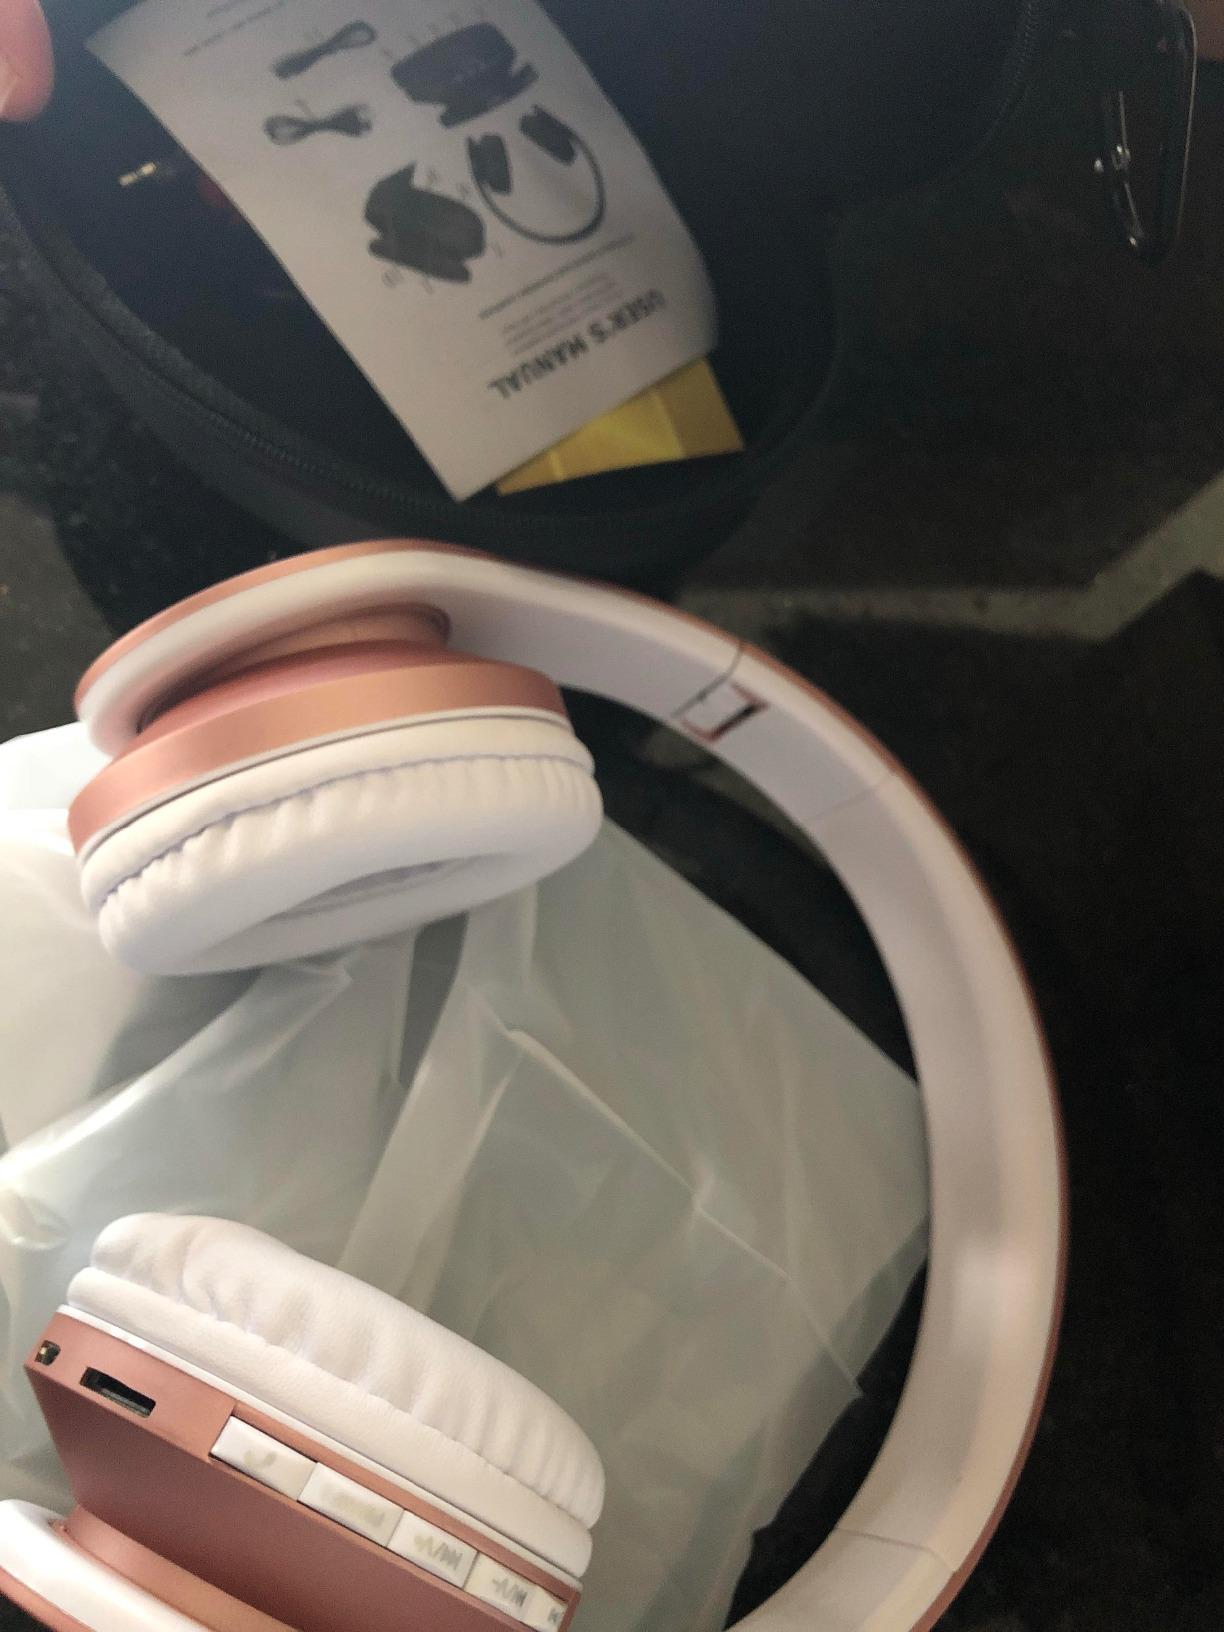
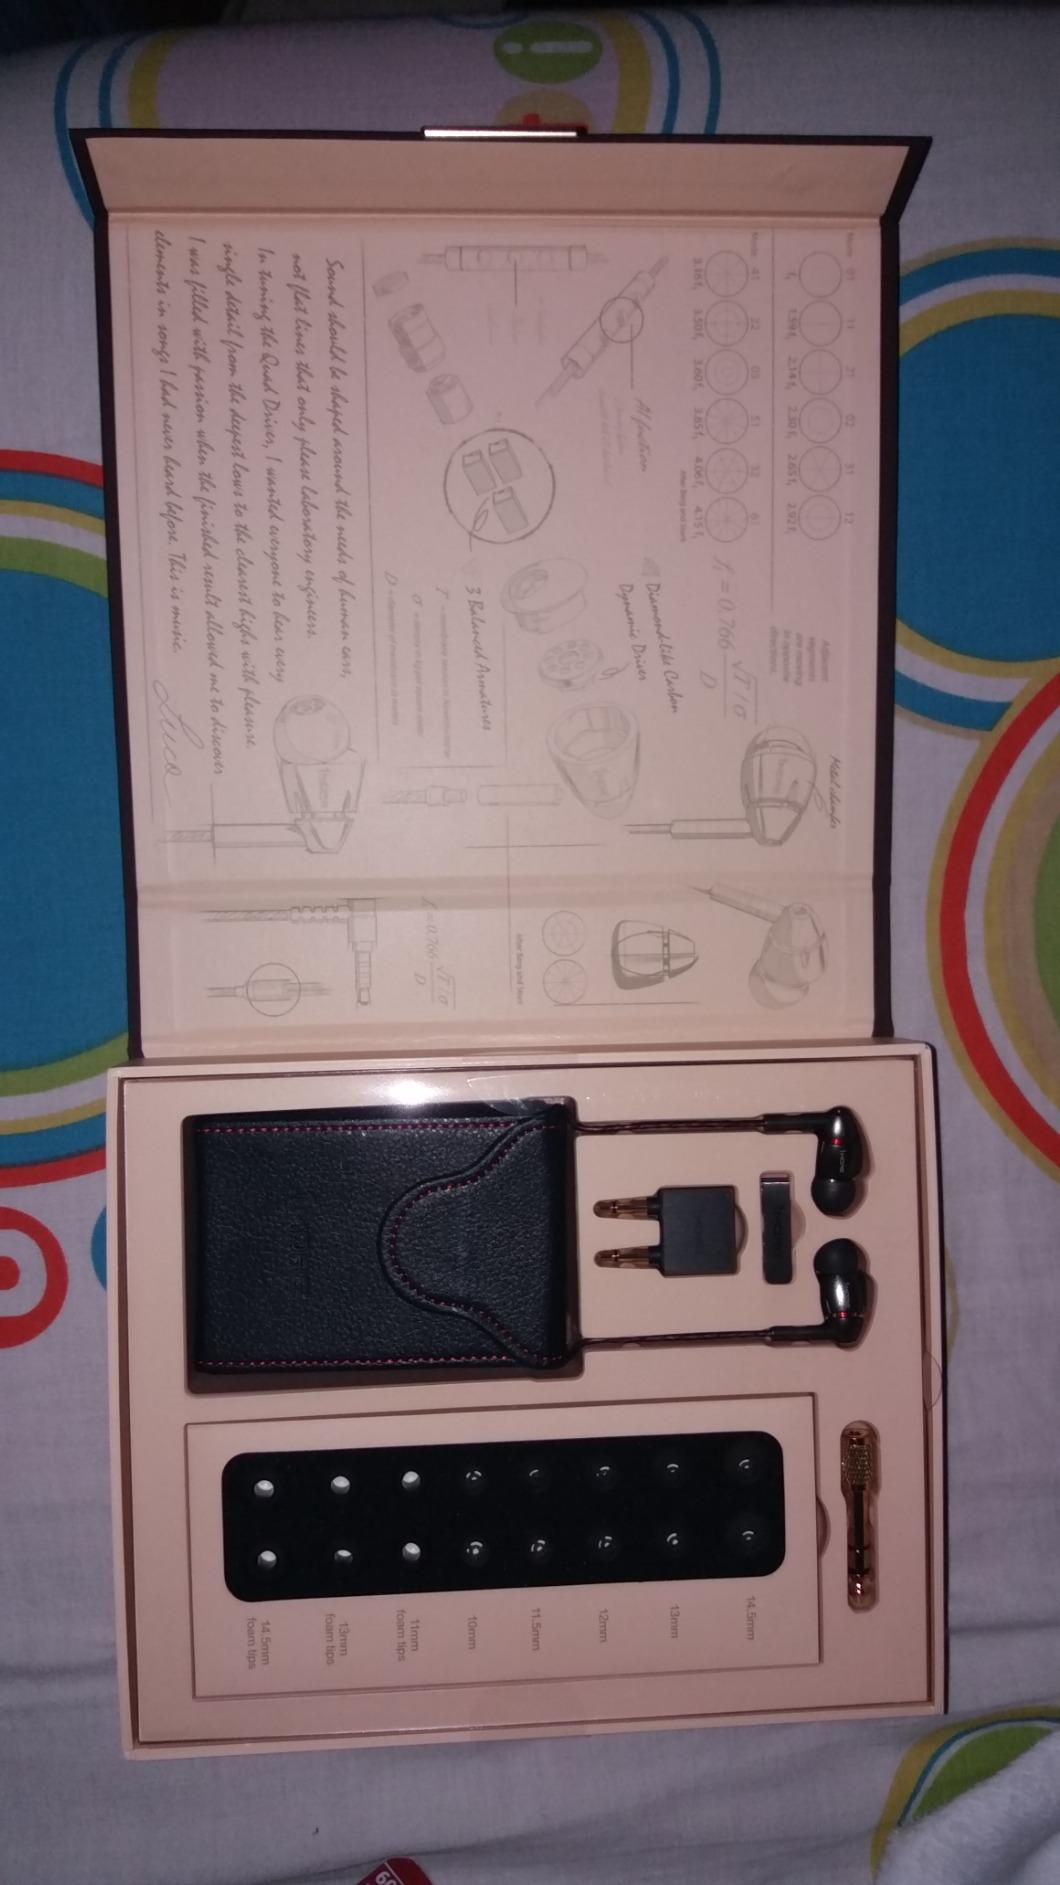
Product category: headphones
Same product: no